Black Stallion (film)

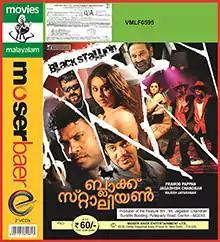

Black Stallion is a 2010 Malayalam erotic action film directed by Pramod Pappan. The film was produced by Jagadeesh Chandran and featuring Kalabhavan Mani, Bala and Namitha play the lead roles in this film. This is Namitha's first film in Malayalam. The film received a lot of negative reviews from the audience, criticizing the film's direction, story, dialogues, music, editing, cinematography and cast performances. The film was dubbed in Tamil as "Nil Gavani".